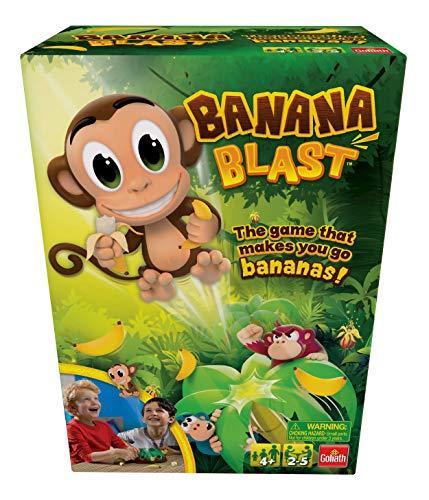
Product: Banana Blast by Goliath
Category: Toys & Games | Games & Accessories
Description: Swing into fun with banana blast.
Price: $14.88
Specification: ProductDimensions:7.5x5x10.5inches|ItemWeight:1.2pounds|ShippingWeight:1.35pounds(Viewshippingratesandpolicies)|ASIN:B07QN1PBRM|Itemmodelnumber:30994|Manufacturerrecommendedage:4yearsandup